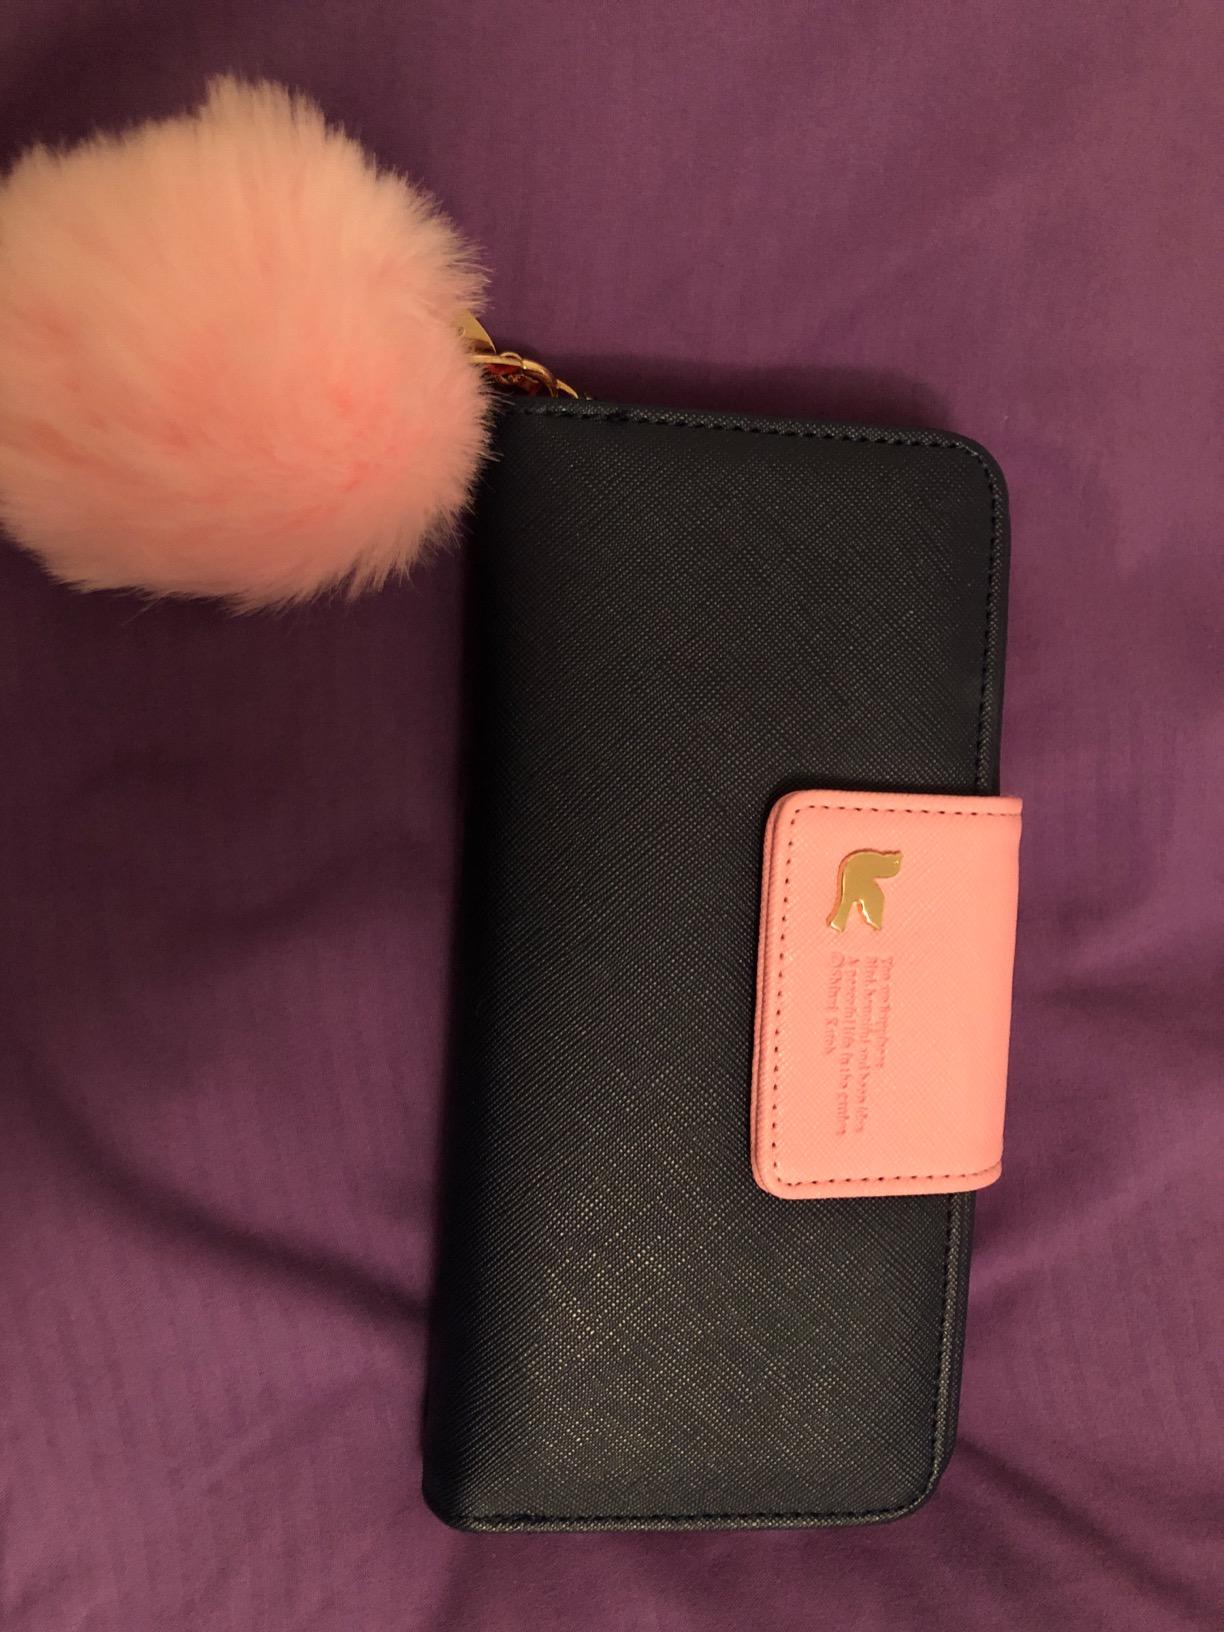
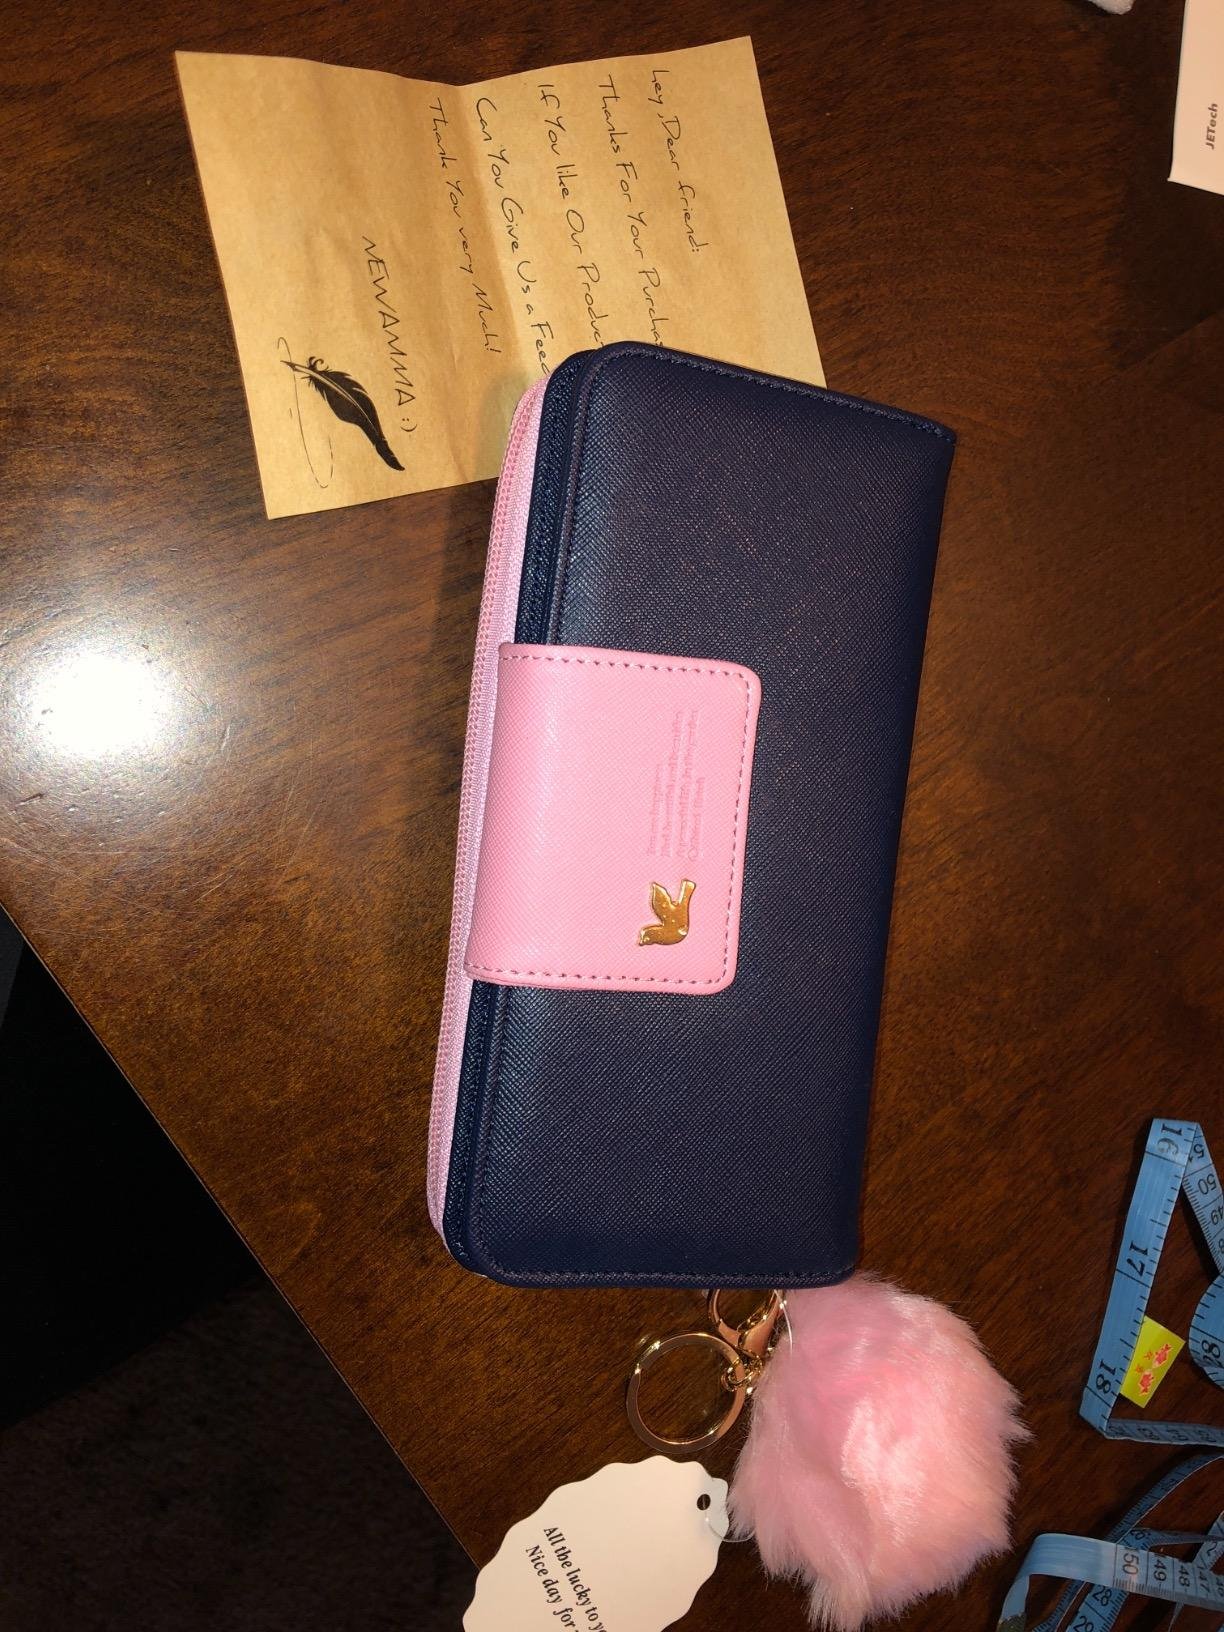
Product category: accessories_handbag
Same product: yes